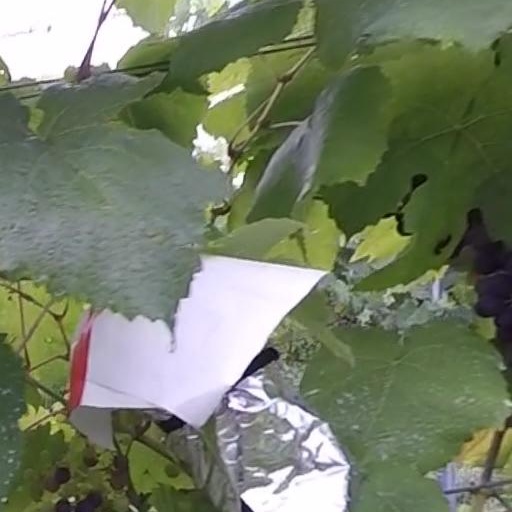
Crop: grape